Kataeb Party

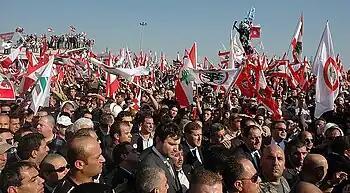
Protesters at Pierre Amine Gemayel's funeral

The revival of Lebanon and the Party: Amin Gemayel returned to Lebanon in June 2000 and was welcomed by large crowds that filled the streets and squares of Bikfaya. Pierre Amin Gemayel was elected MP for Metn district, signalling the rebirth of the Kataeb Party. "Kataeb opposition" was structured and began its activities within the framework of the "Kornet Shahwan Coalition", and then through the Bristol Gathering, which formed a platform for the joint Christian-Muslim opposition.